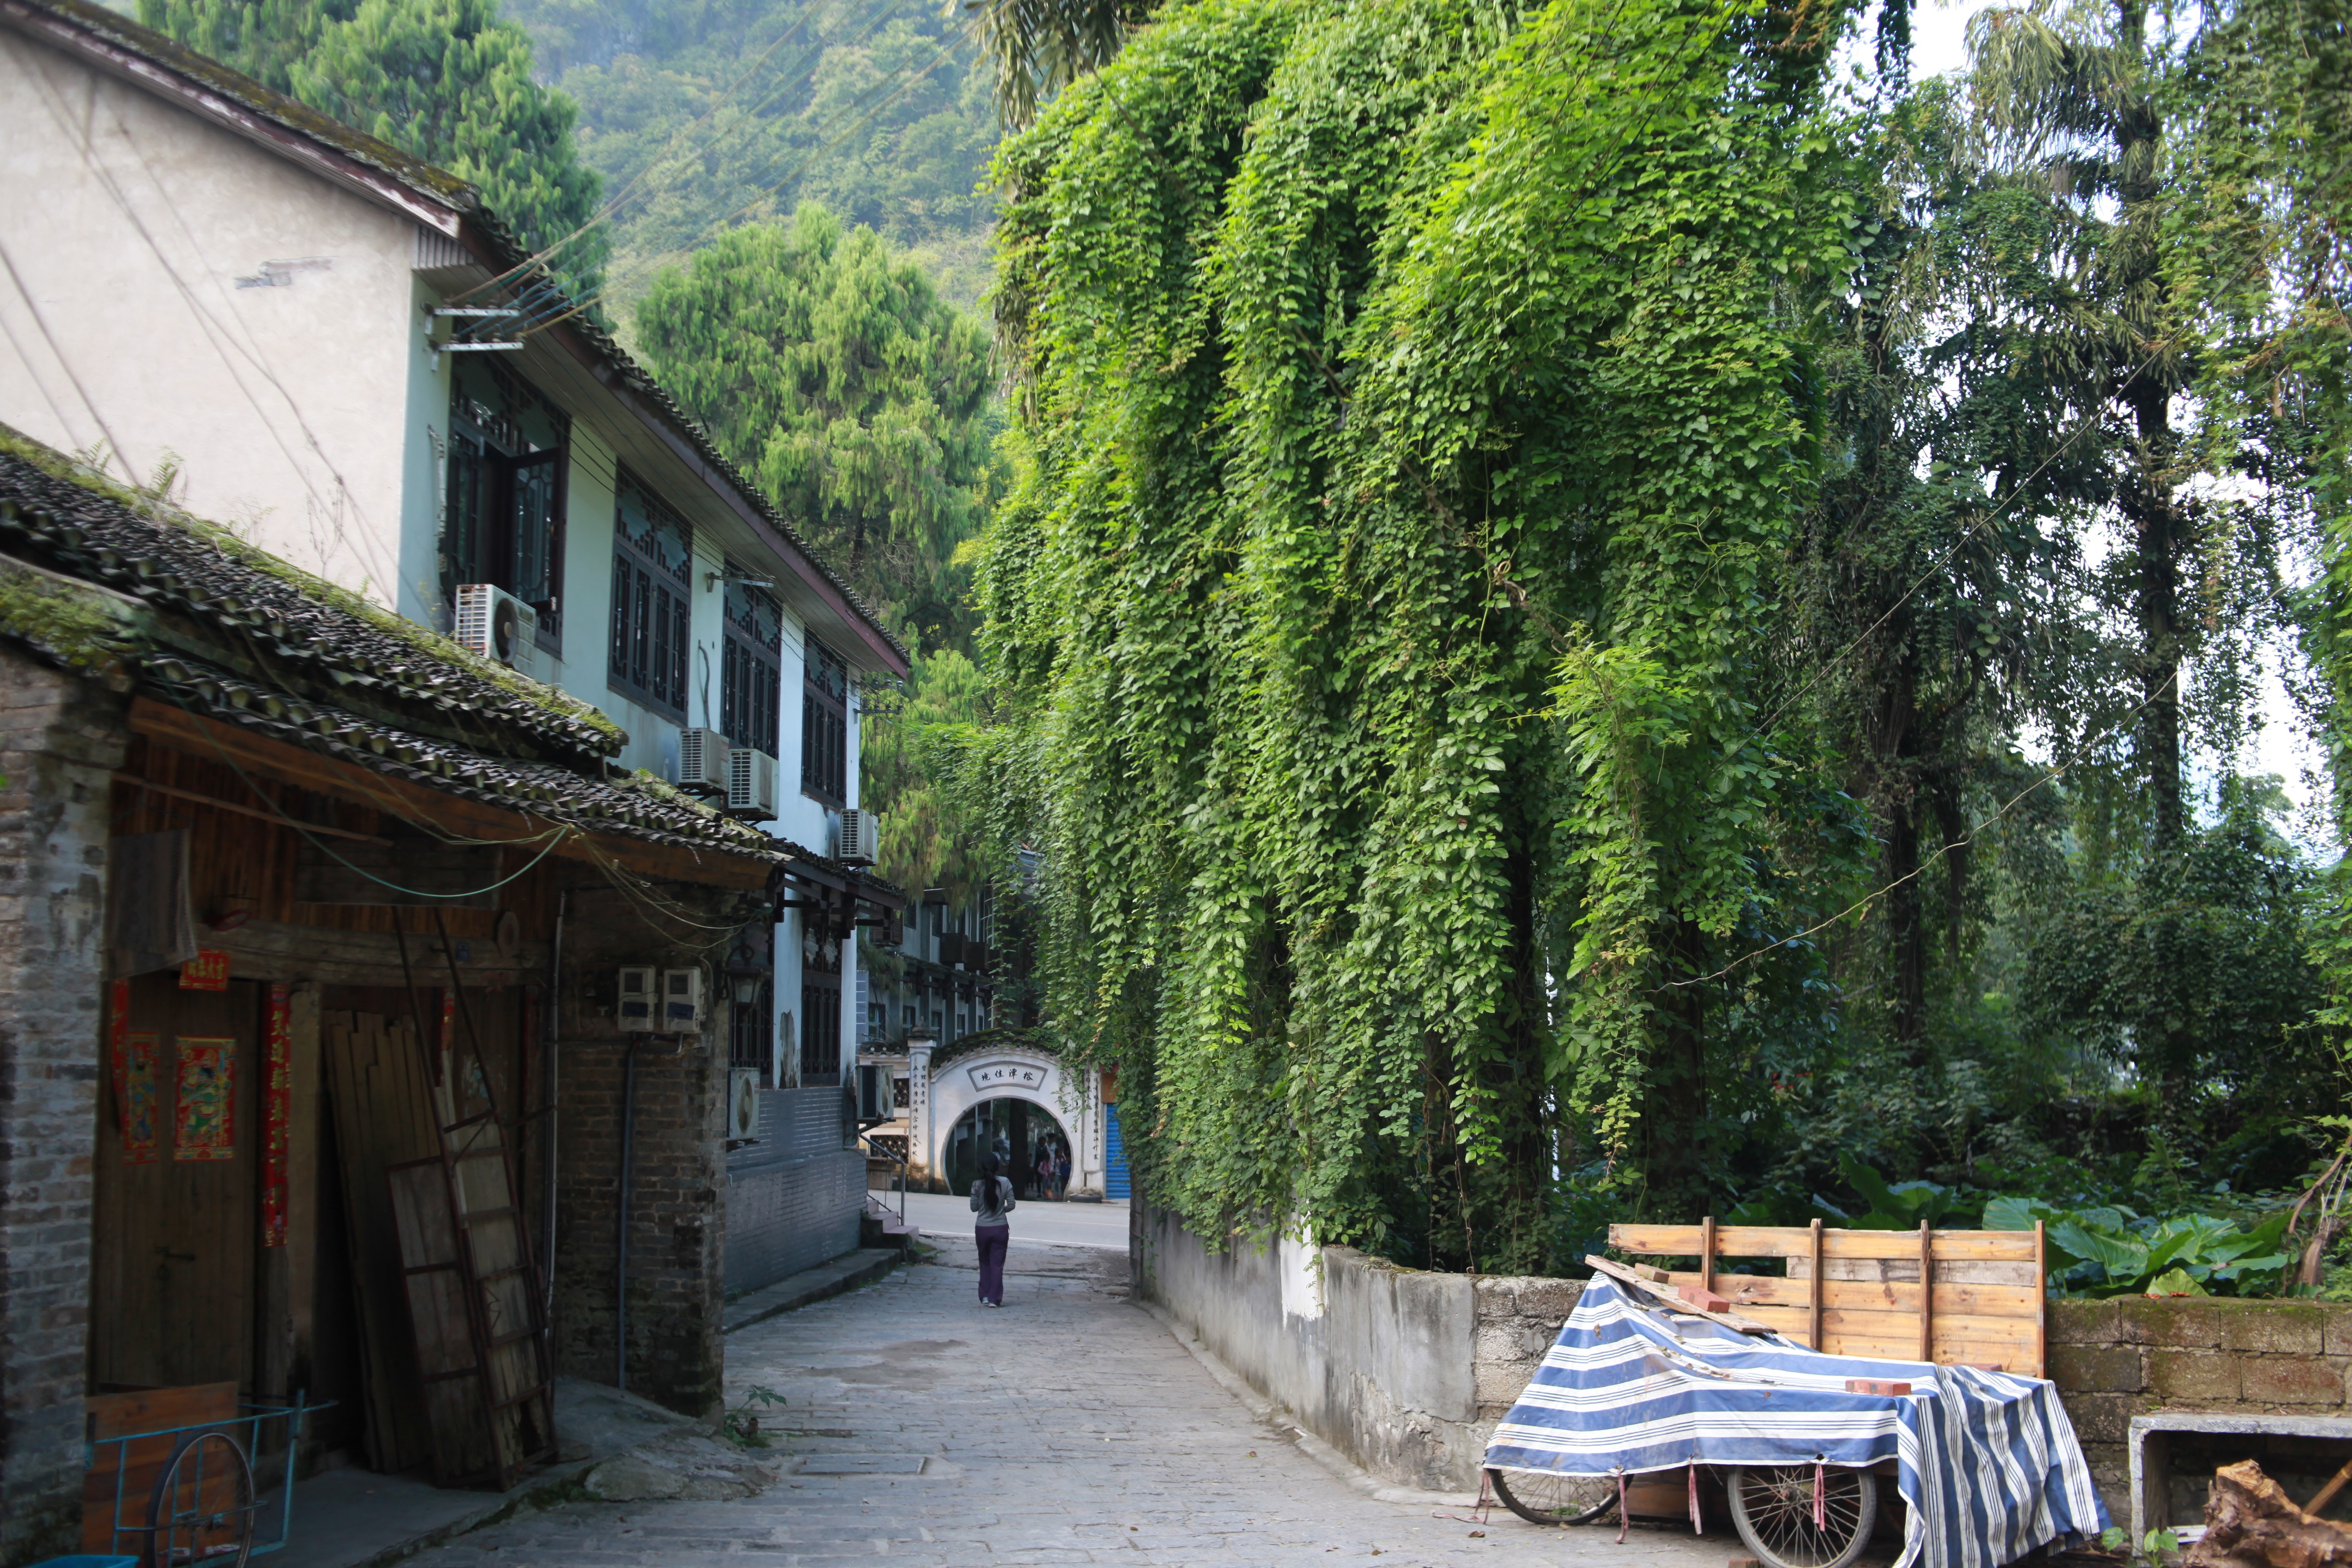
tree, street, town, village, cottage, tourism, estate, rural area, the ancient town, xingping